Roswell, Georgia

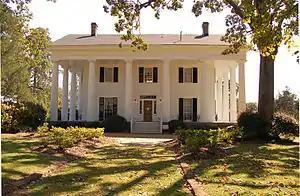
Barrington Hall, built in 1842

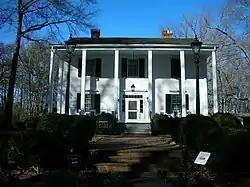
Archibald Smith Plantation Home, built in 1845

During the Civil War, the city was captured by Union forces under the leadership of General Kenner Garrard. Under orders of General Sherman, Garrard shipped the mill workers north to prevent them from returning to work if the mills were rebuilt. This was a common tactic of Sherman to economically disrupt the Confederate rebellion. The mill was burned, but the houses were left standing. The ruins of the mill and the dam that was built for power still remain. Most of the town's property was confiscated by Union forces. The leading families had left the town to go to safer places well before the Civil War, and arranged for the enslaved people to be taken away from advancing Union troops, as was often the practice. Some slaves may have escaped to freedom beyond Union lines.